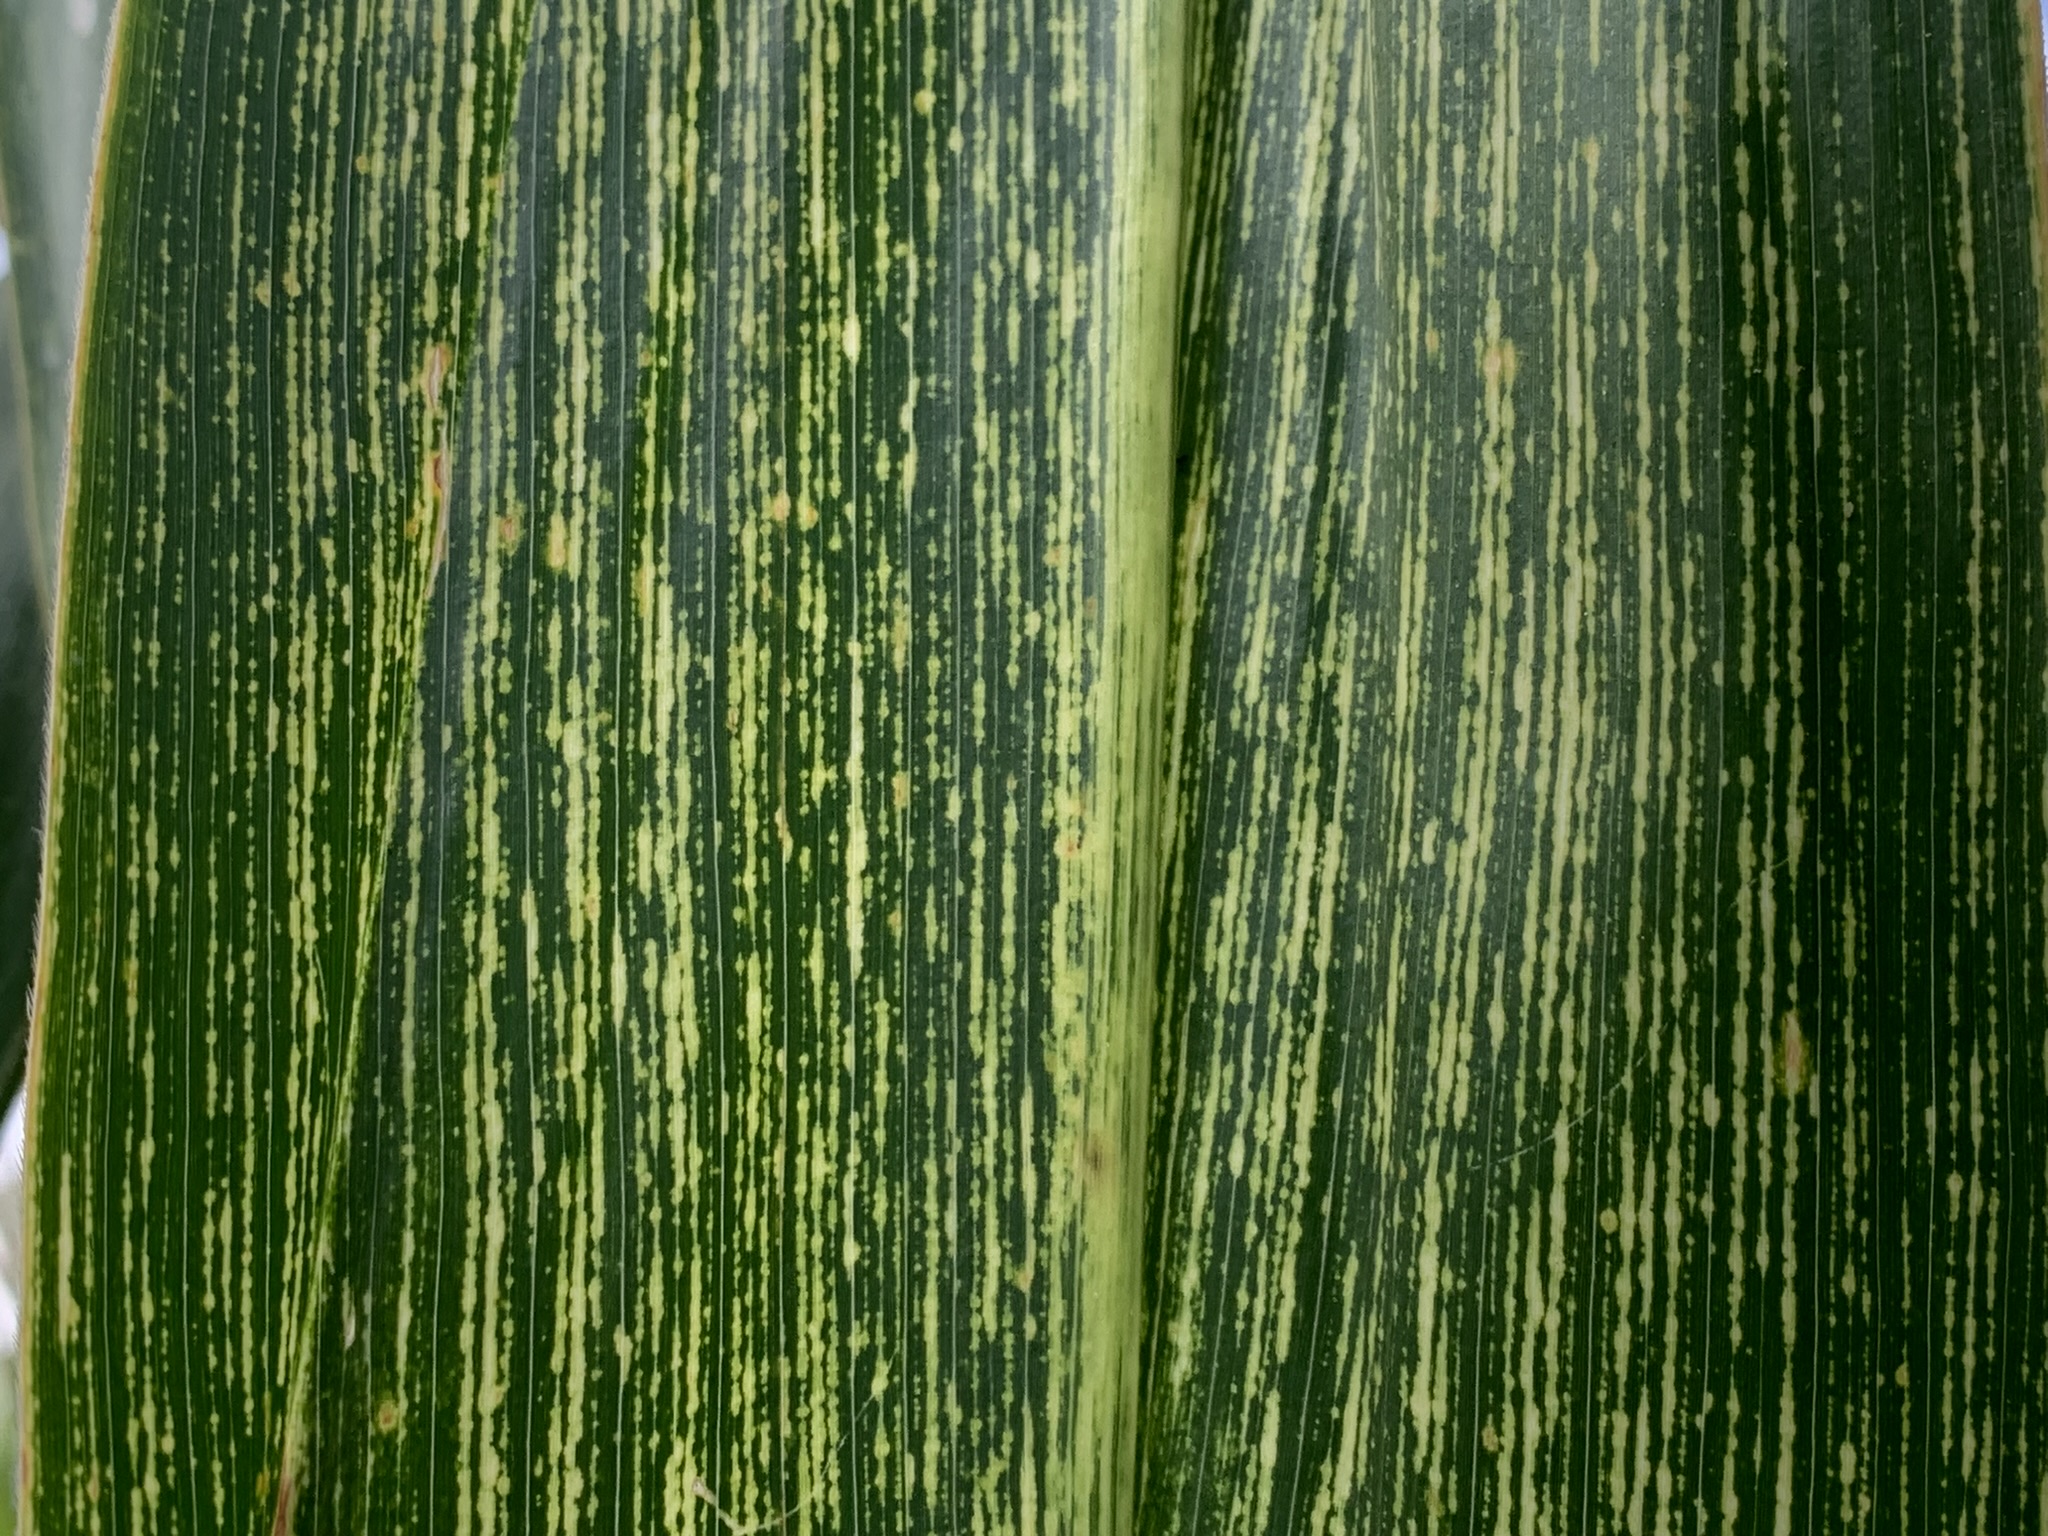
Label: MSV